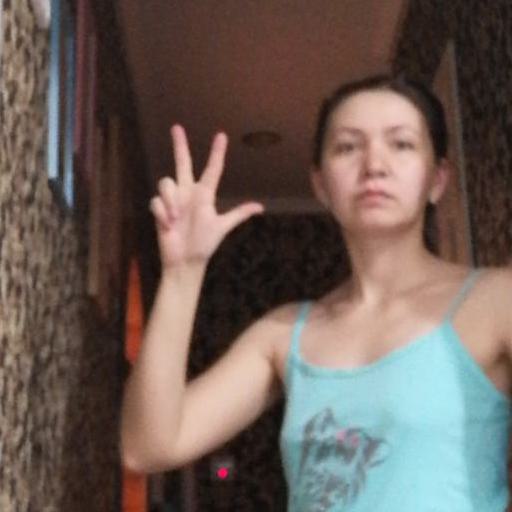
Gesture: three2